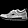
Label: Sneaker